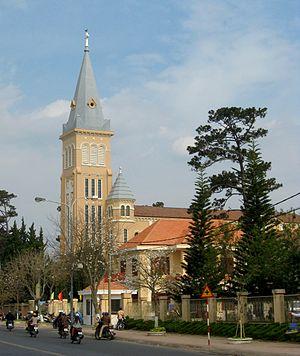
Cathédrale Saint-Nicolas de Dalat
Đà Lạt, orthographié aussi Dalat, est une ville des hauts plateaux du centre du Viêt Nam, capitale de la province de Lâm Đồng.